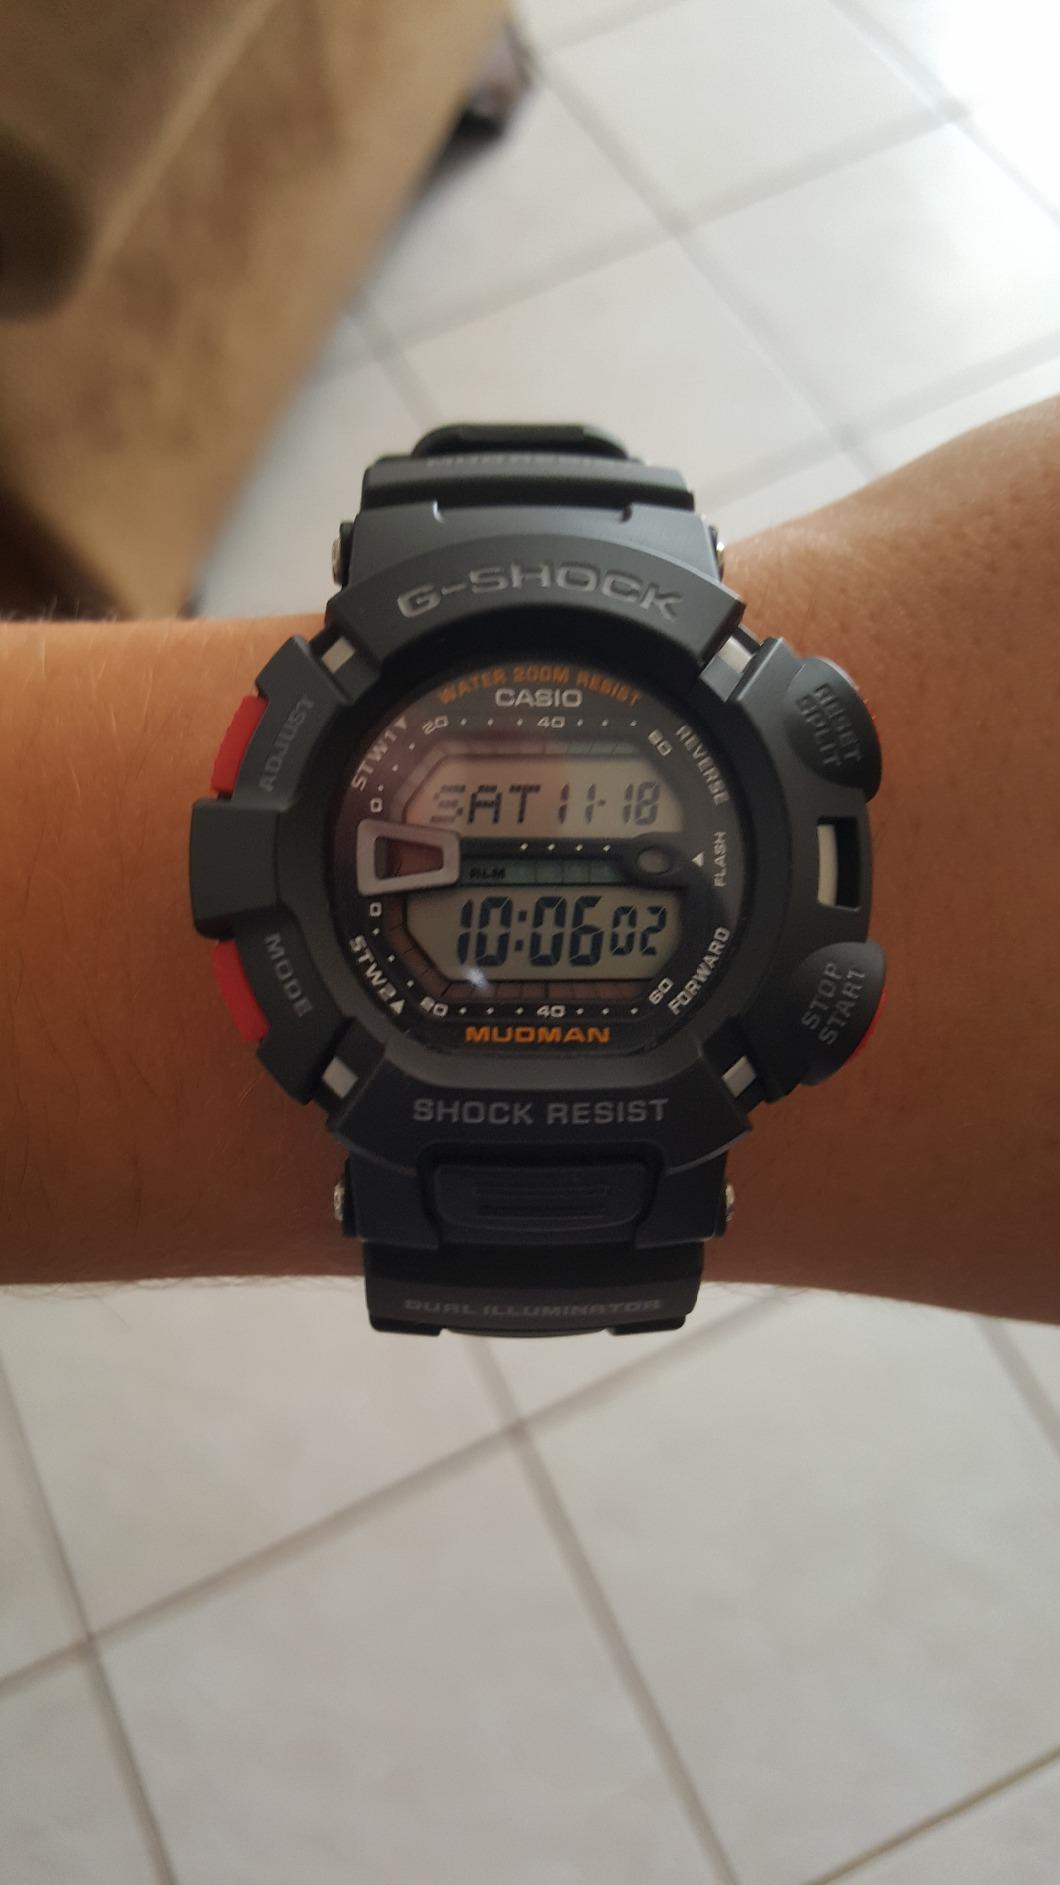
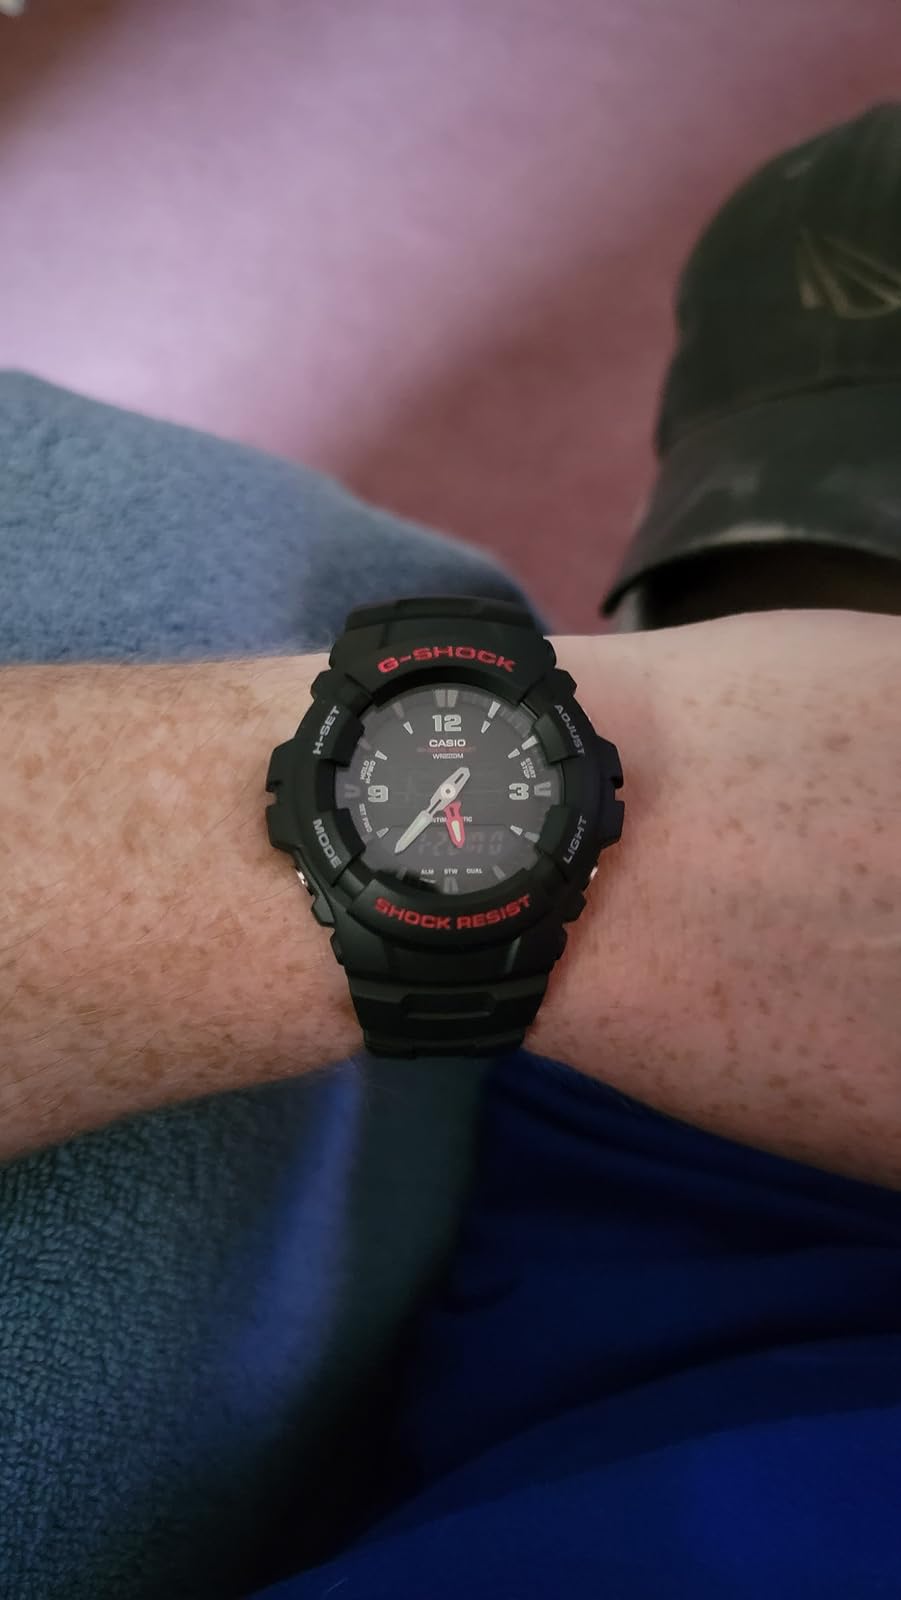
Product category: accessories_watch
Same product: no